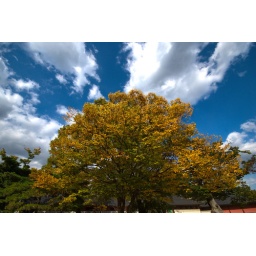
Gotta love the yellow leaves against the blue sky.